List of dams of the LCRV

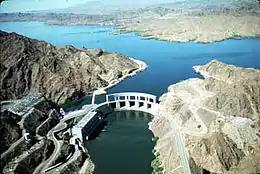
Parker Dam in the Lower Colorado River Valley.

This is a List of dams of the "Lower" Colorado River Valley in the United States. There are many smaller dams, check dams, or diversion dams, that lace the length of the Colorado River. The major Davis Dam directly downstream of Hoover Dam has the purpose of "re-regulating" Hoover Dam releases.